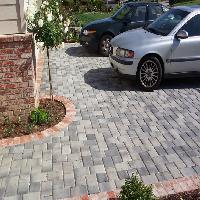
Weather: sun or clear